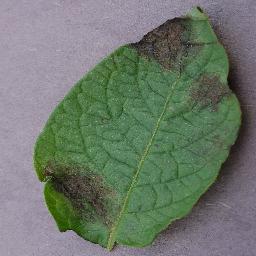
Label: Potato___Late_blight